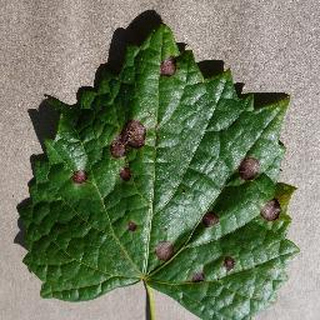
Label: grape_black_rot